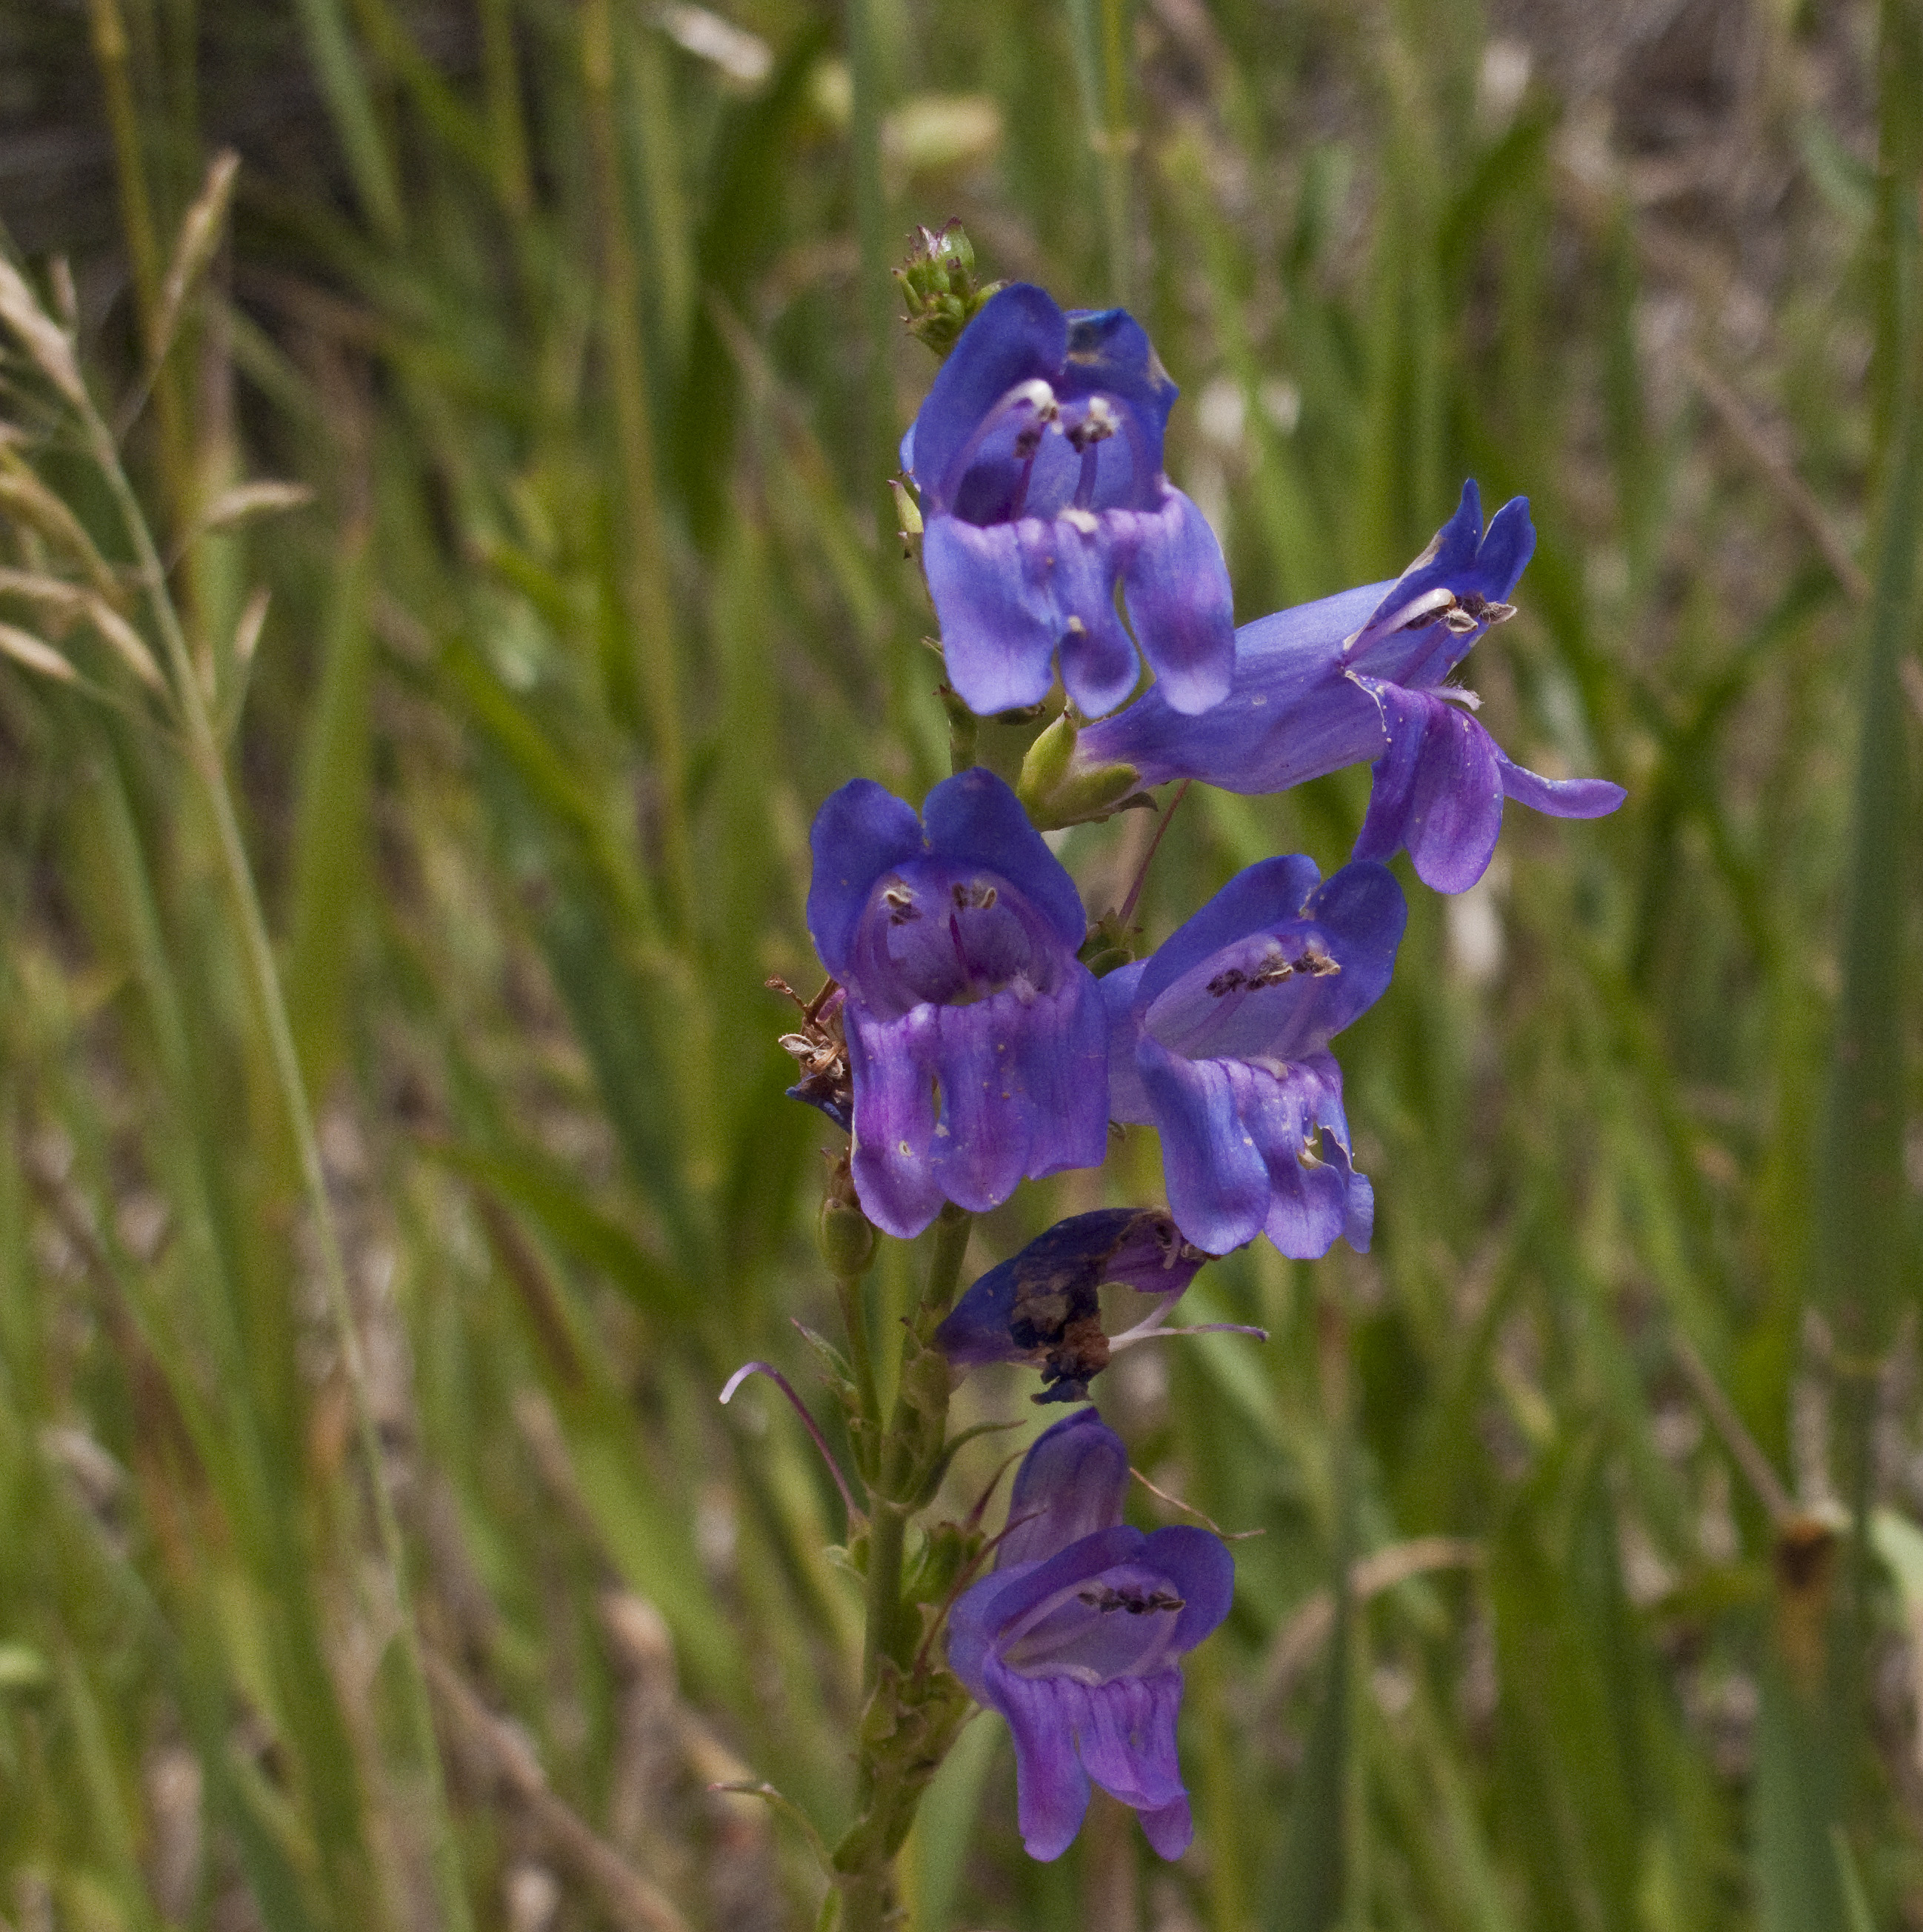
plant, meadow, flower, herb, botany, flora, lavender, wildflower, iris, macro photography, flowering plant, iris versicolor, land plant, english lavender